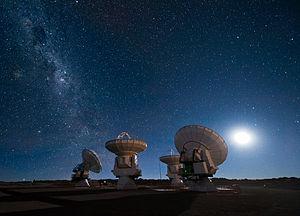
Voici une liste de radiotélescopes notables. Elle inclut à la fois des radiotélescopes composés d'une simple coupole et les interféromètres. La liste est d'abord divisée en fonction du lieu et des radiotélescopes en construction et ceux en projet. Elle est ensuite classée en fonction du nom, de la région et de la plage de fréquences d'observation.